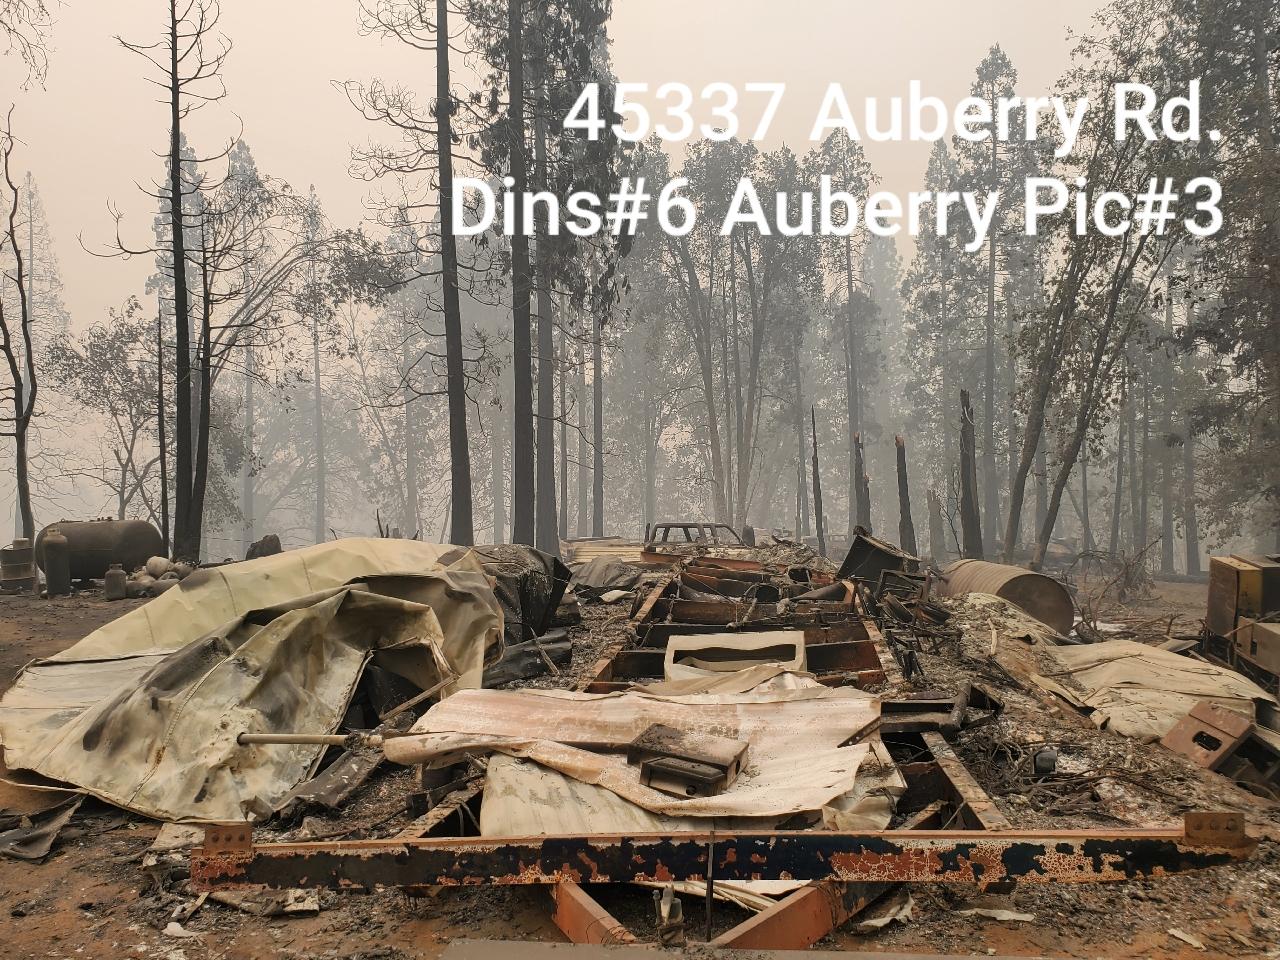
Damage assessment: destroyed